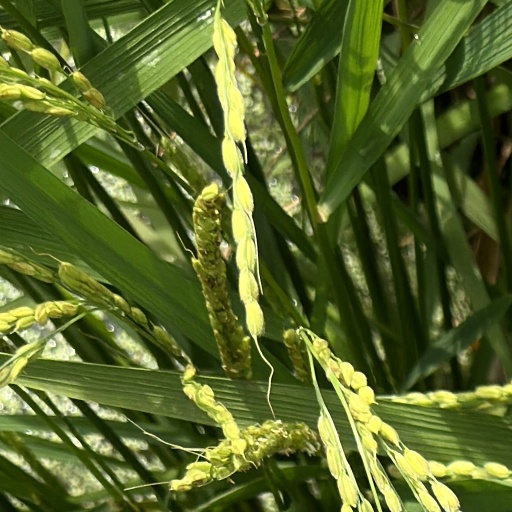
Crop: rice